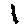
Label: 1